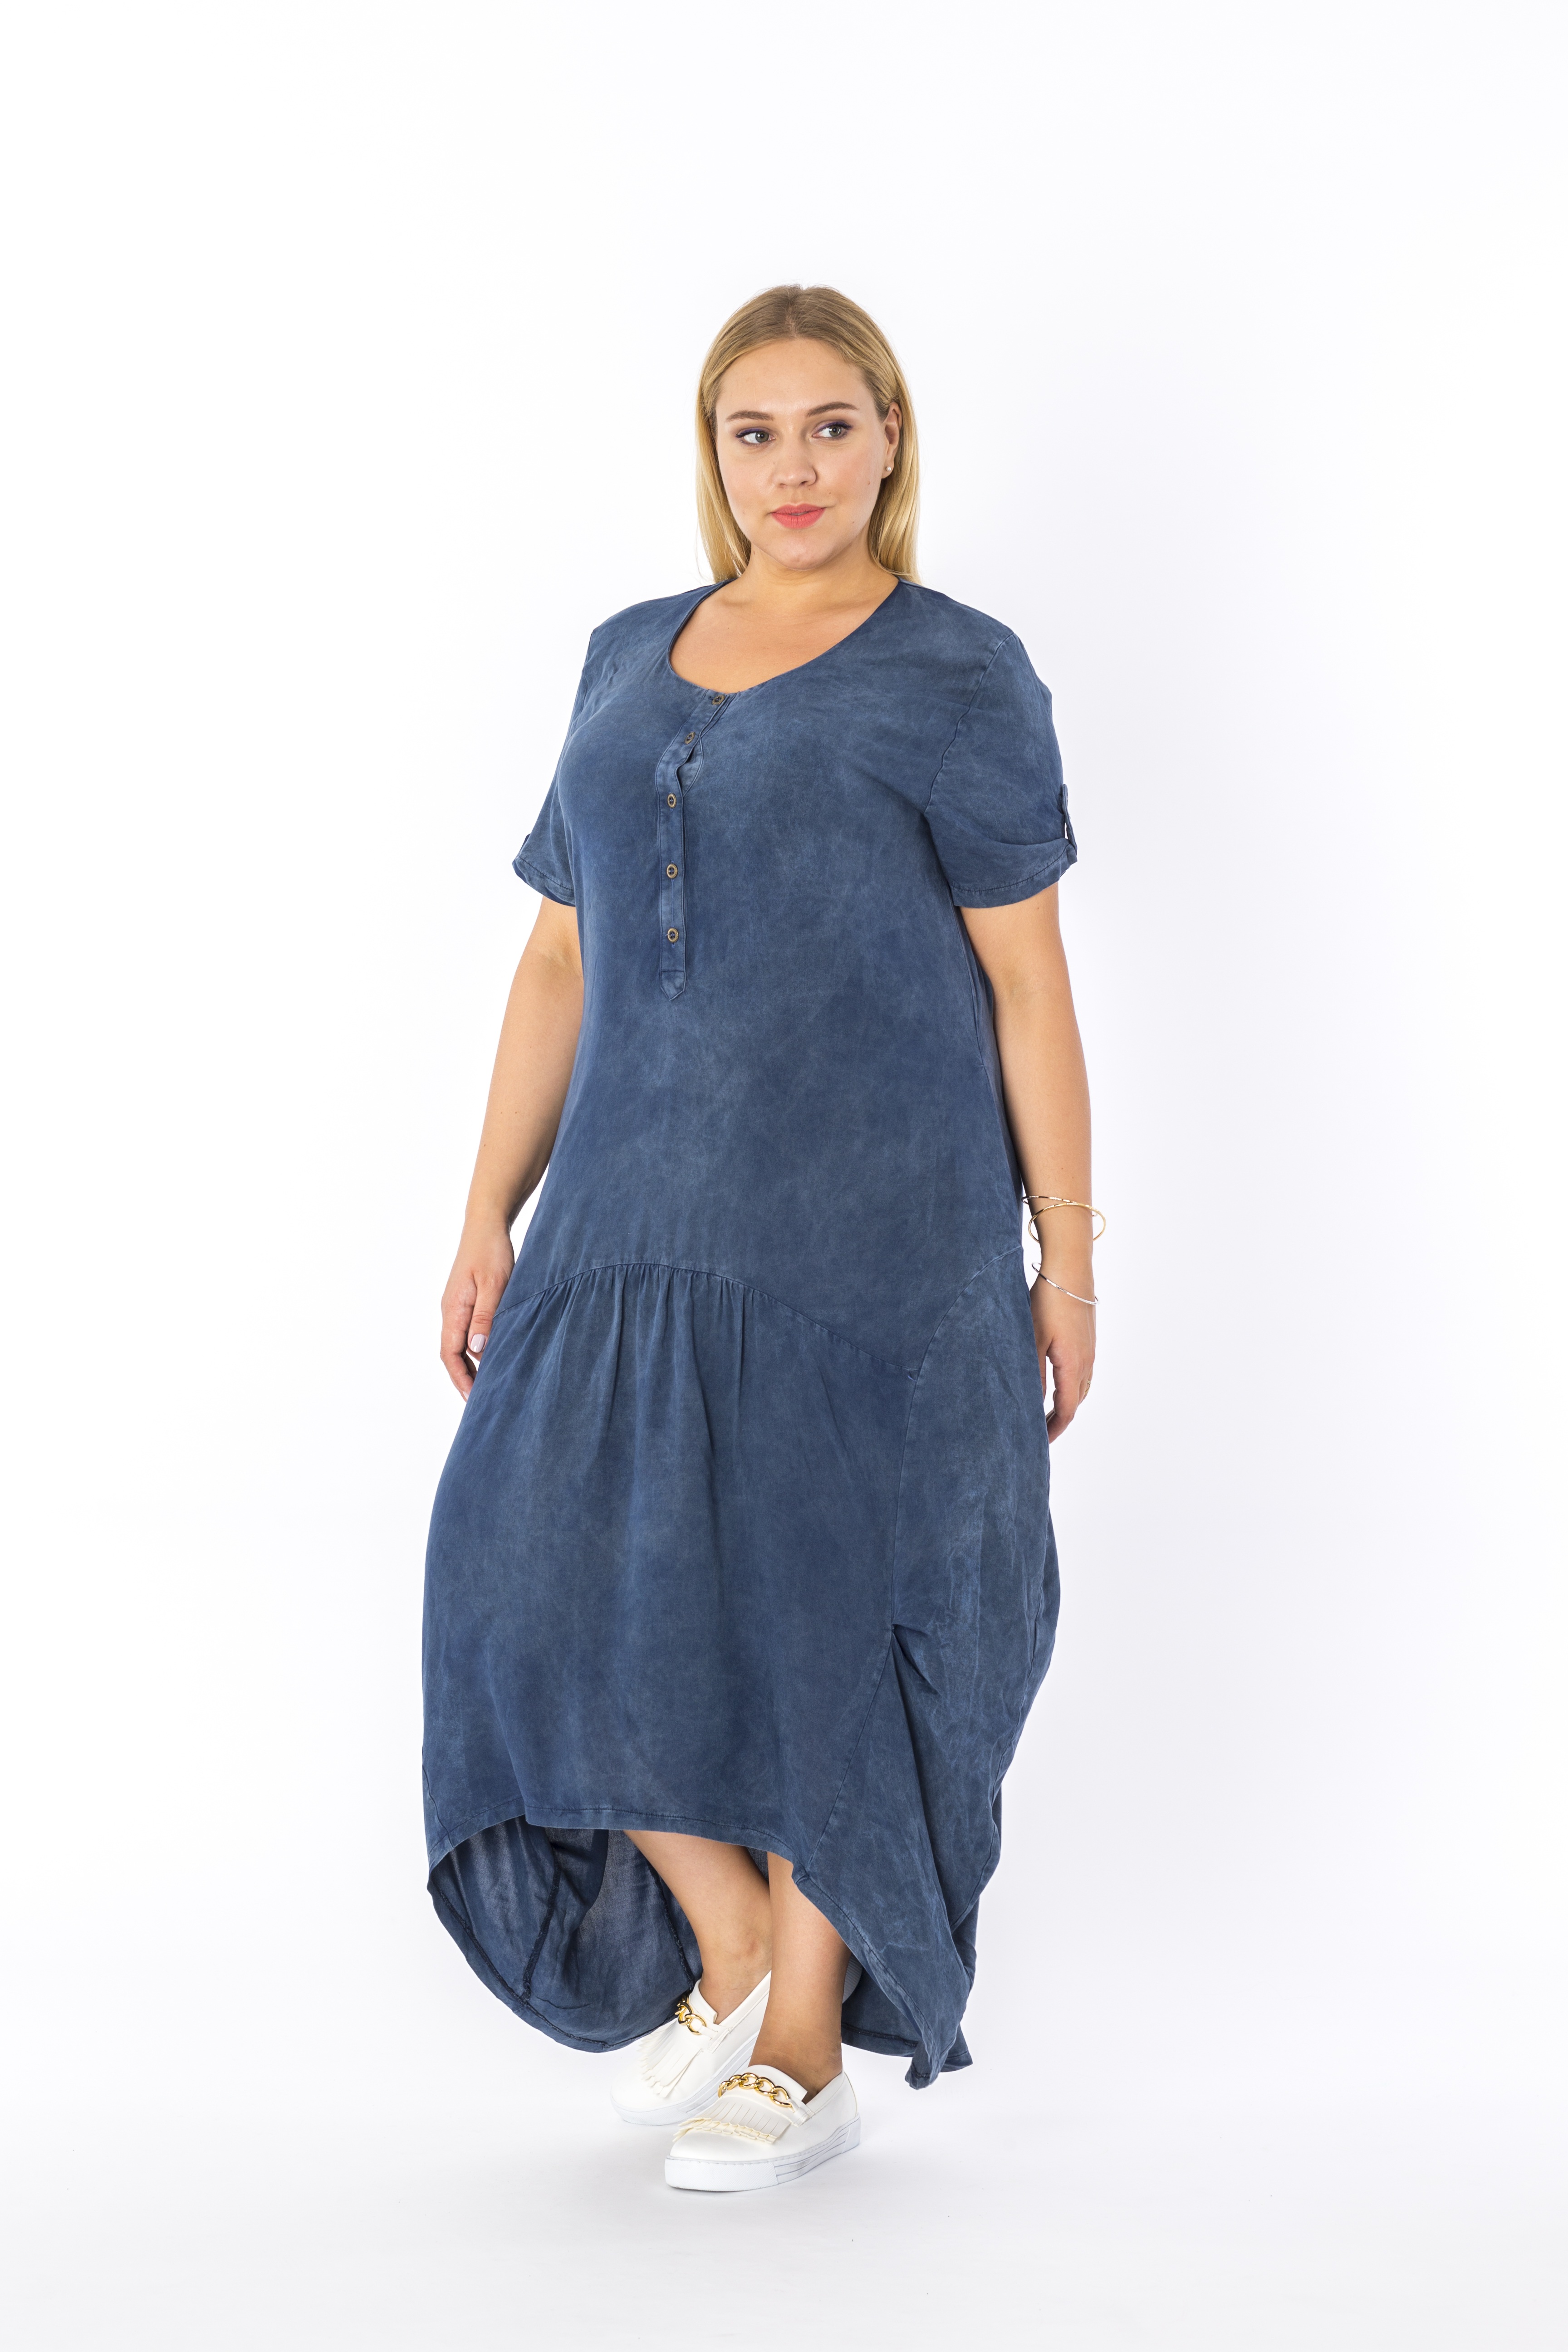
woman, pattern, model, spring, fashion, blue, clothing, denim, overall, textile, dress, design, xxl, style, dresses, pocket, abdomen, sleeve, photo shoot, big size, fashion for the full